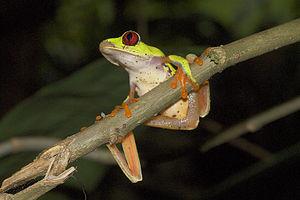
Le terme grenouille arboricole est un nom vernaculaire ambigu désignant en français certains anoures passant une grande partie de leur vie dans les arbres ou arbustes. Les « rainettes », entre autres, en font partie.